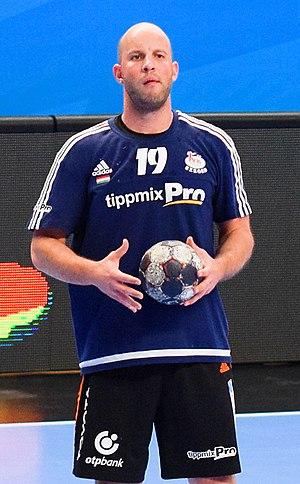
Rencontre de quart de finale de la ligue des champions 2016-17 entre le PSG et Pick Szeged. A Coubertin, le 29 avril 2017. http://www.eurohandball.com/ec/cl/men/2016-17/match/5/005/MOL-Pick+Szeged+-+Paris+Saint-Germain+Handball